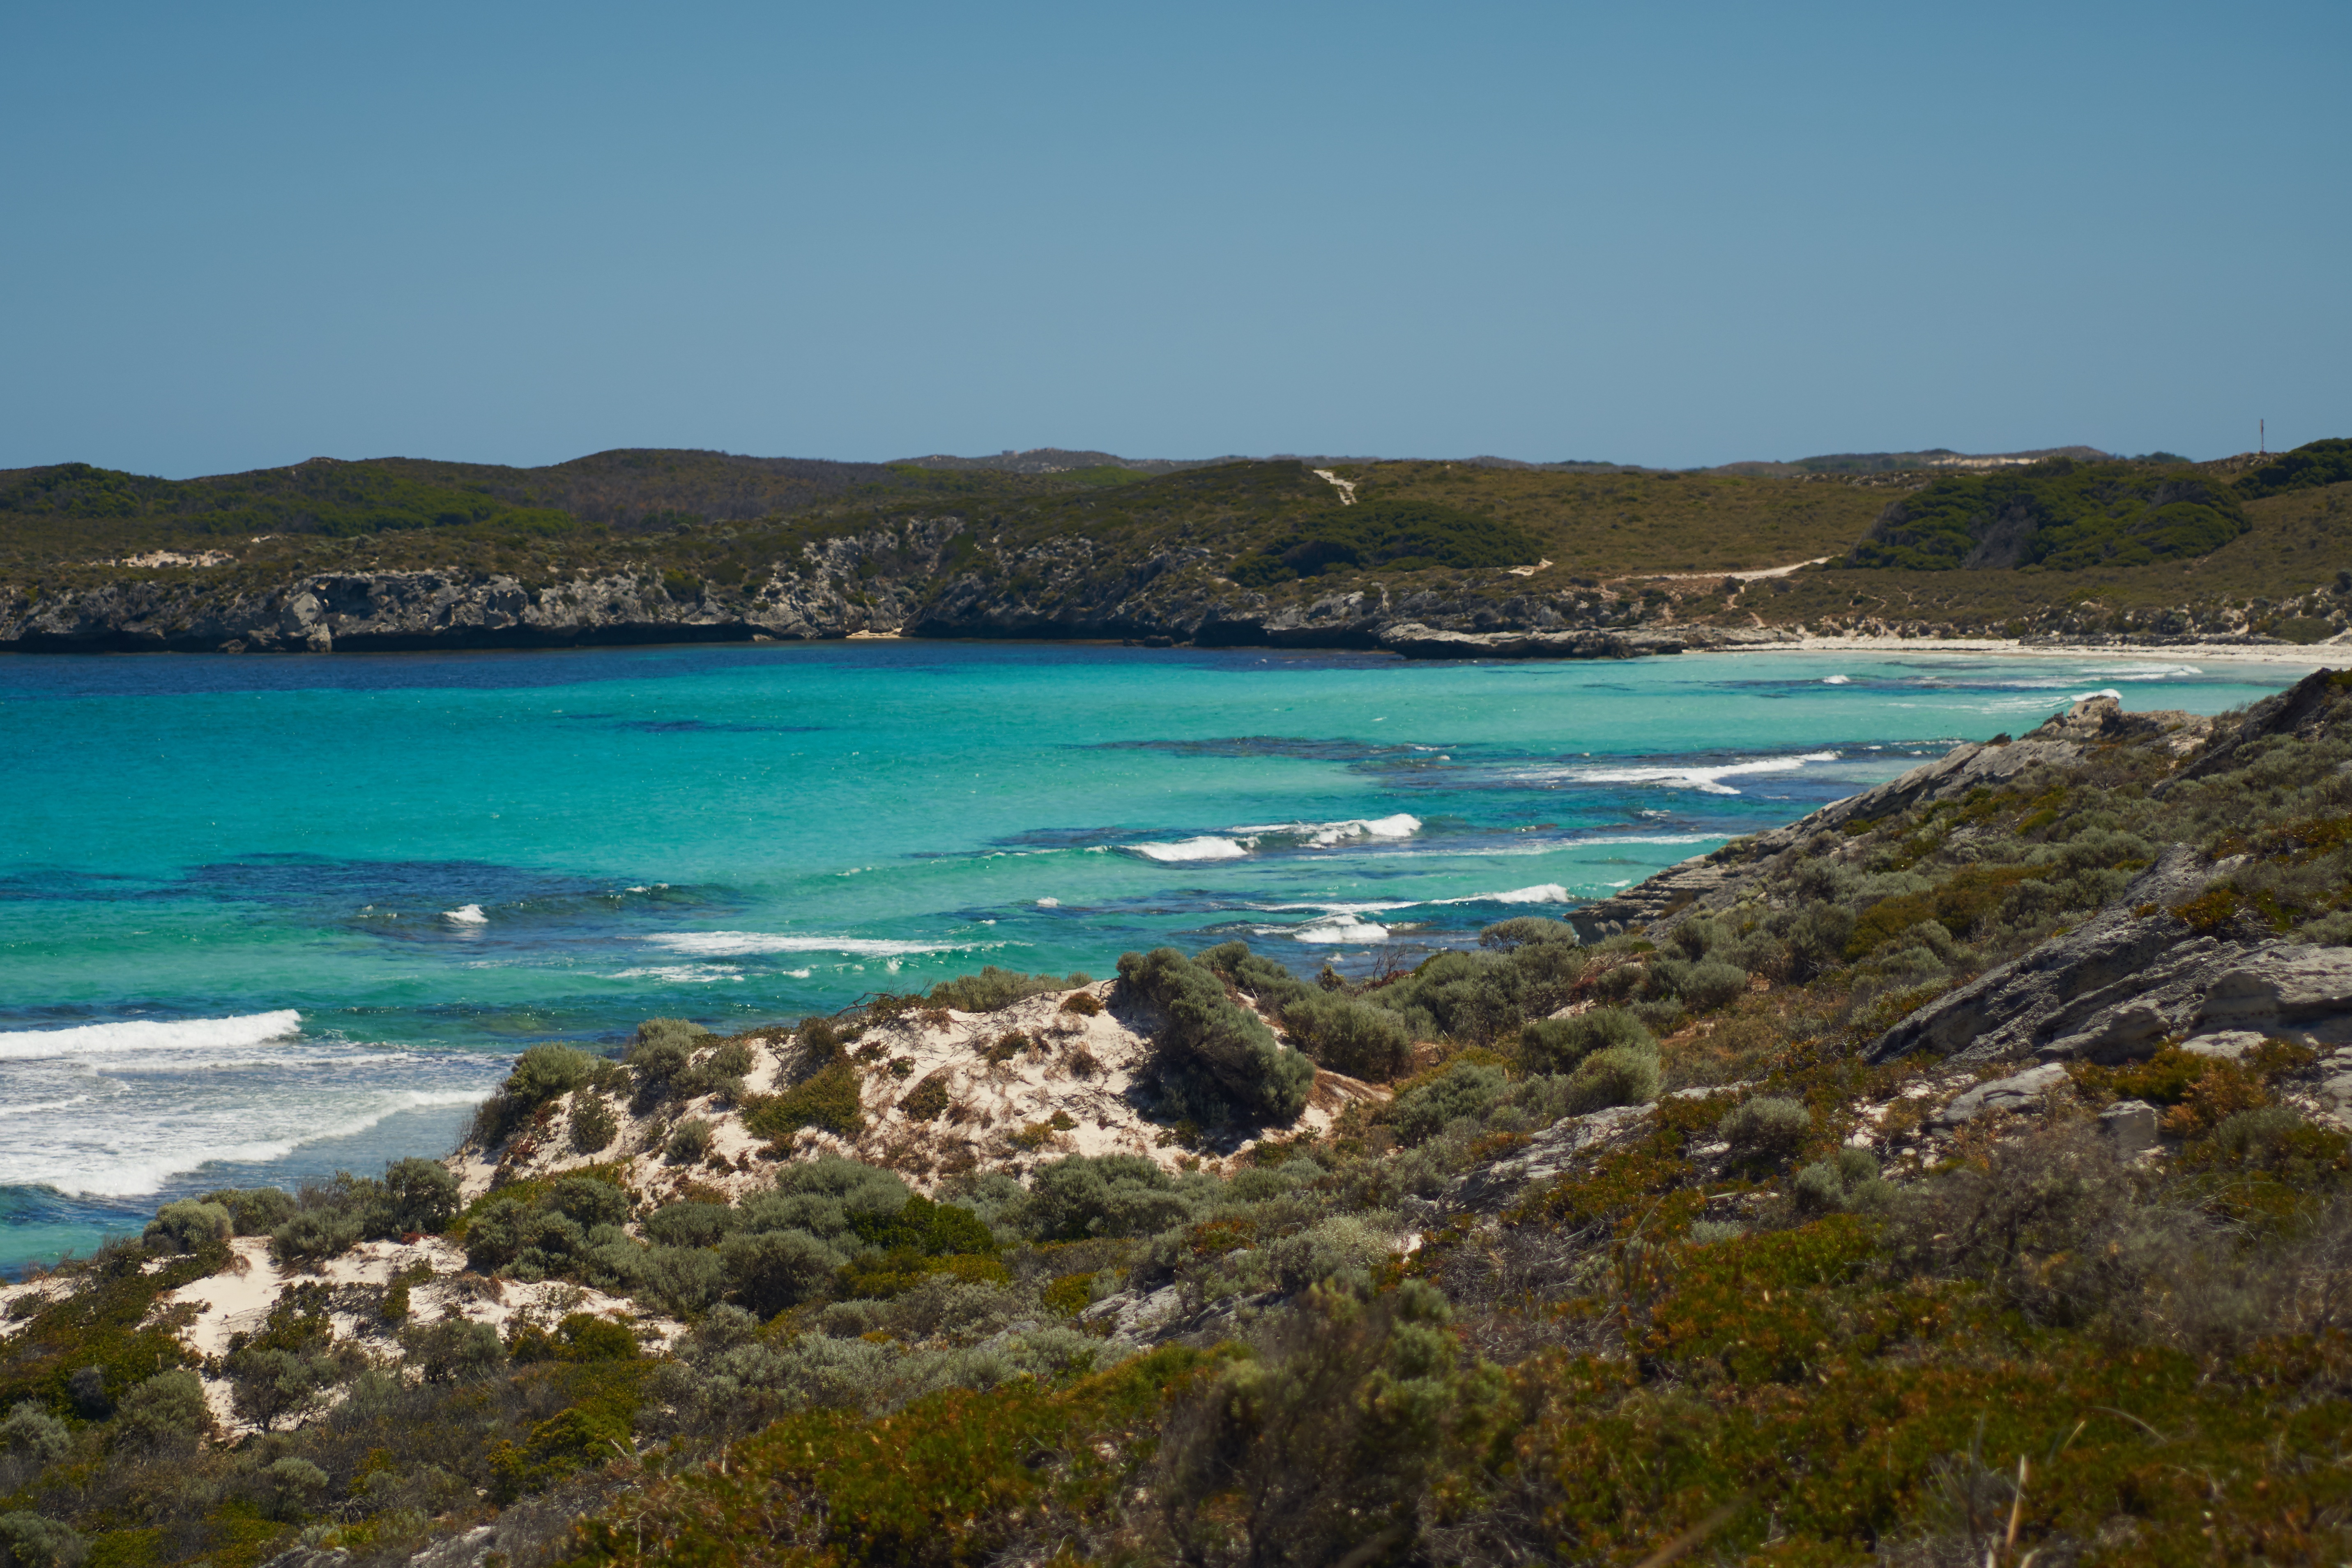
coast, shore, sea, landform, body of water, headland, beach, ocean, bay, vacation, cove, cape, cliff, terrain, lagoon, islet, inlet, island